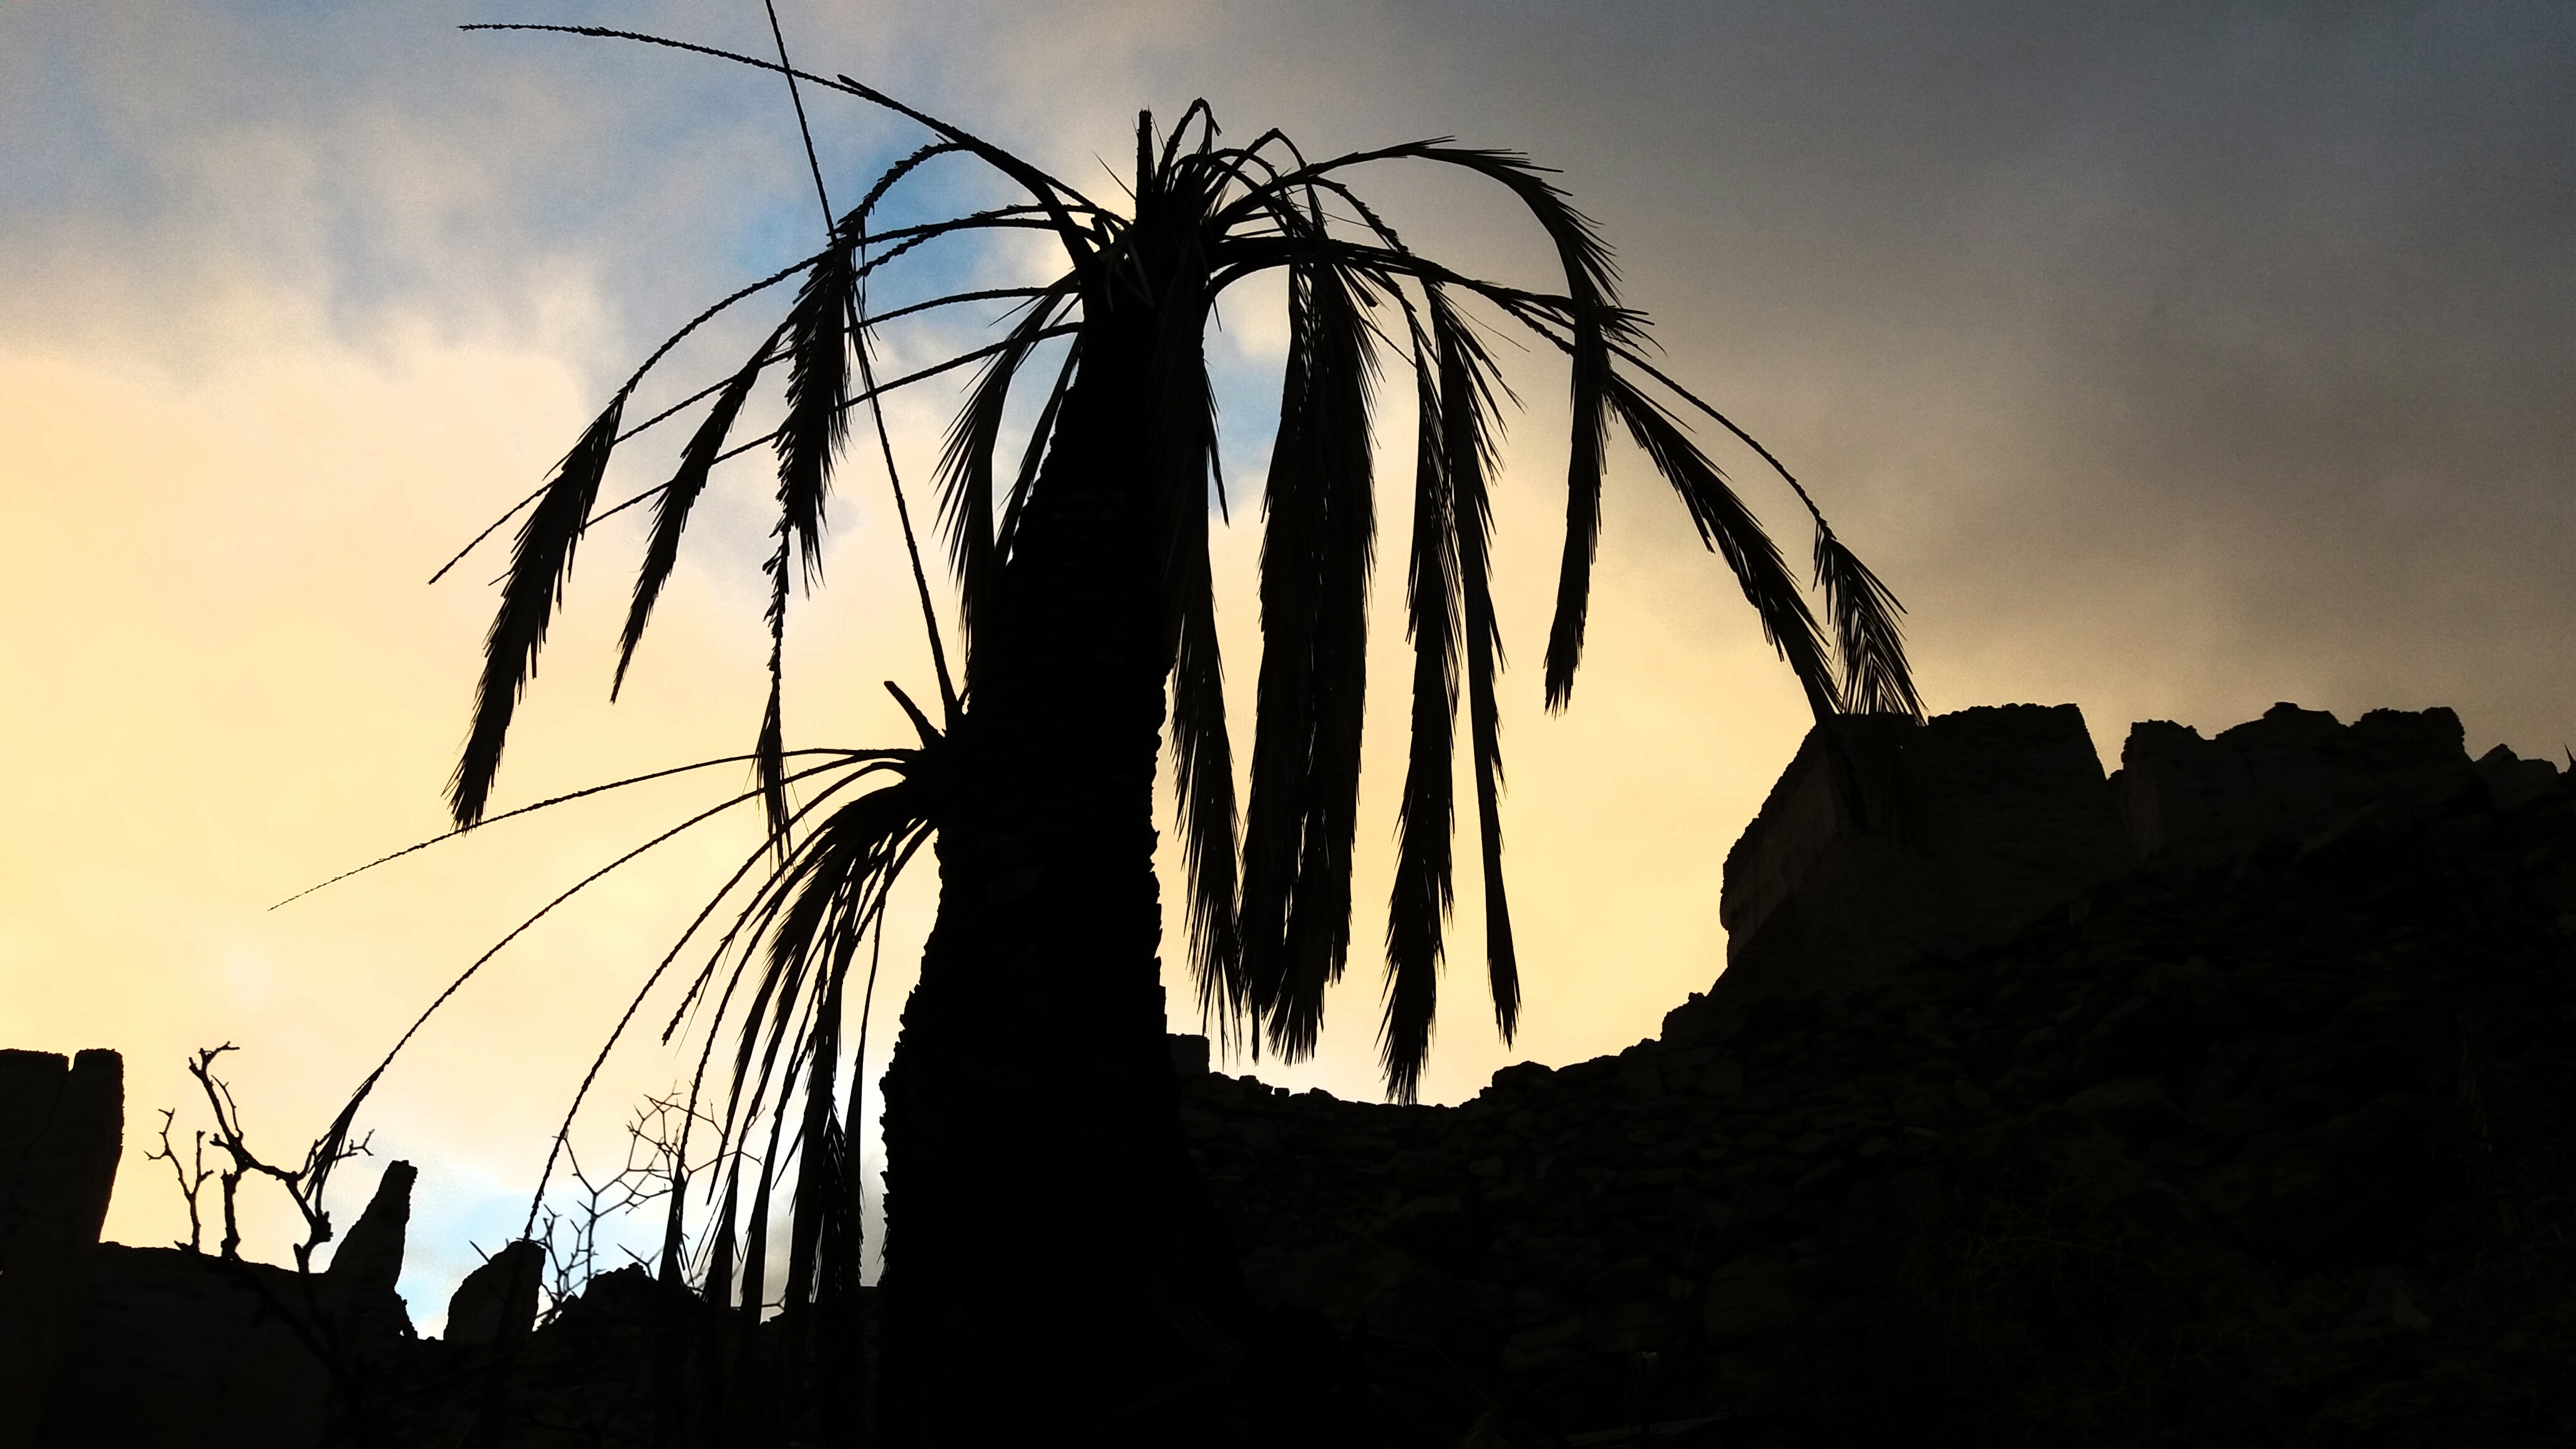
tree, nature, silhouette, light, cloud, sky, sunset, night, sunlight, morning, evening, reflection, darkness, dead tree, arecales, Lavasa sunset